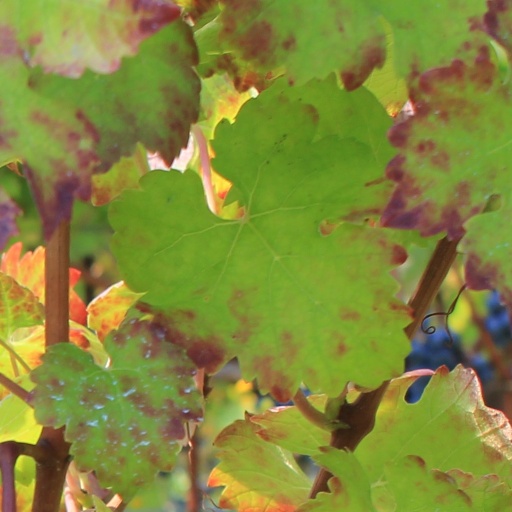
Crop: grape